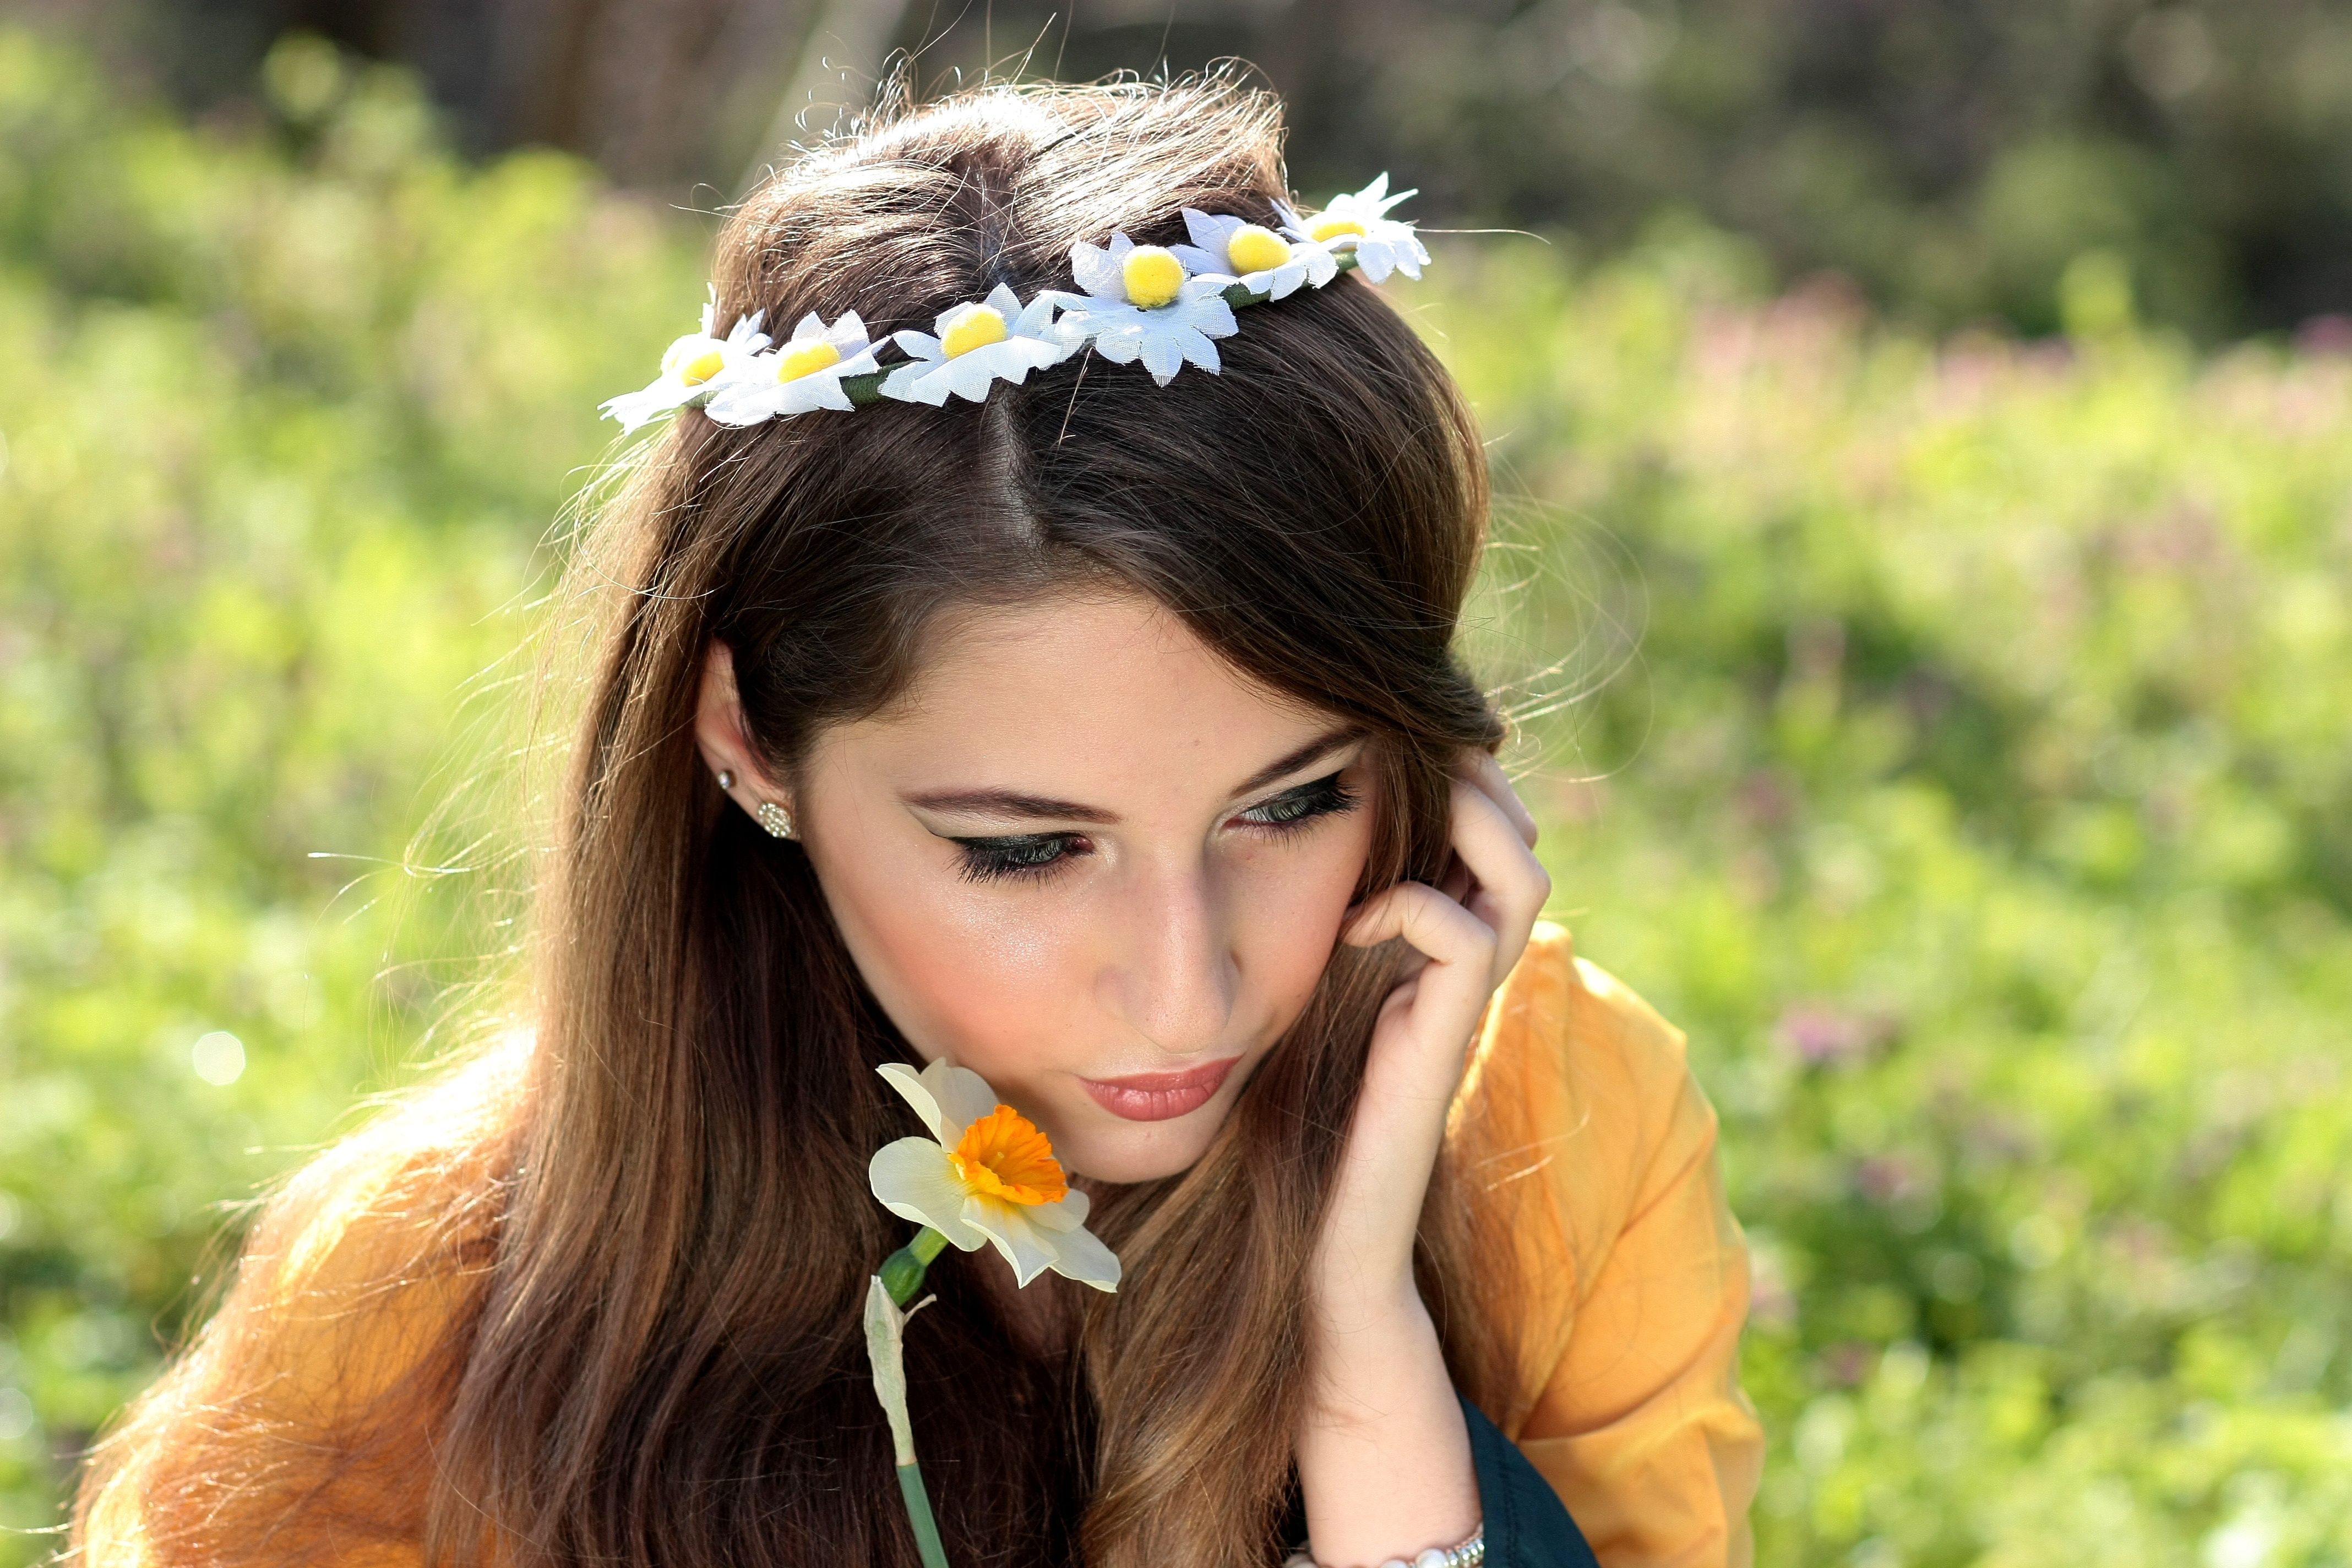
forest, girl, hair, flower, model, spring, clothing, hairstyle, long hair, beauty, nice, story, princess, photo shoot, fashion accessory, hair accessory